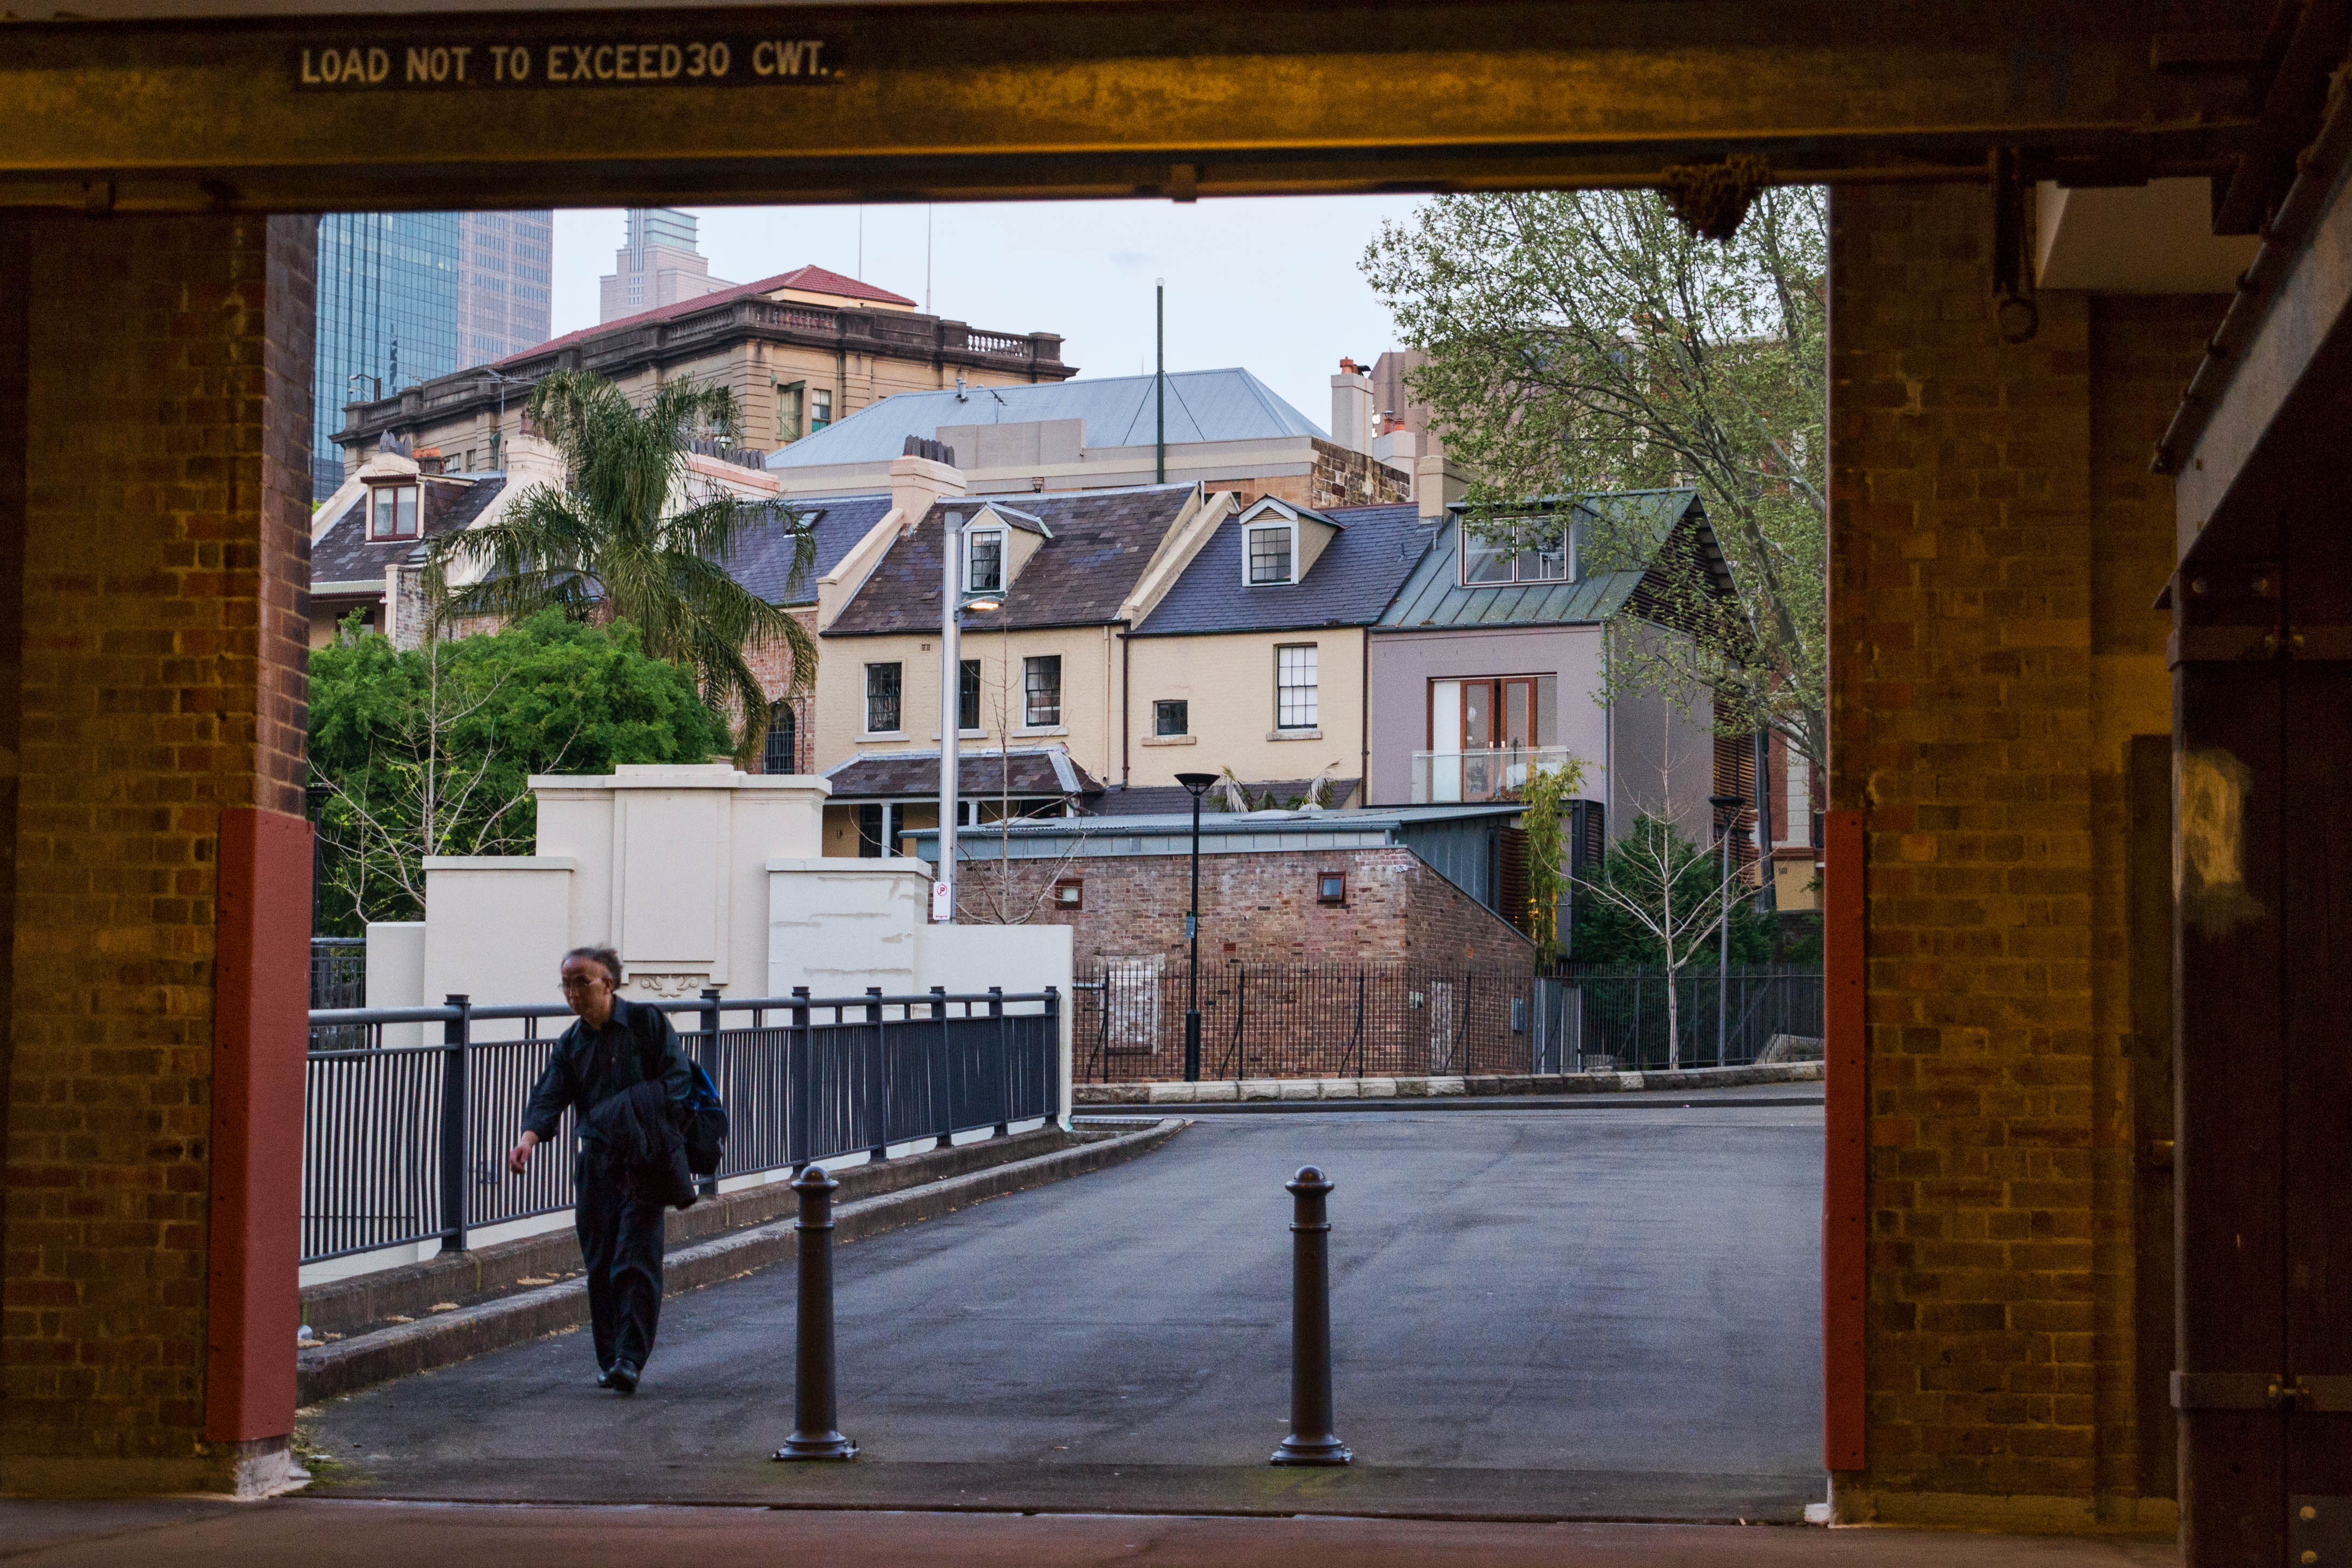
architecture, wood, street, house, town, building, home, cottage, facade, estate, neighbourhood, urban area